Riqueval Tunnel

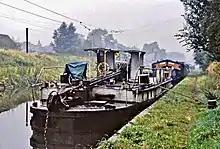
Riqueval Tunnel electric tug in 1984

The tunnel remains in use, and can be traversed using a chain boat. Along with the Mauvages tunnel, on the Marne–Rhine Canal, it is one of the last locations in the world where a system of chain towing is still in operation.